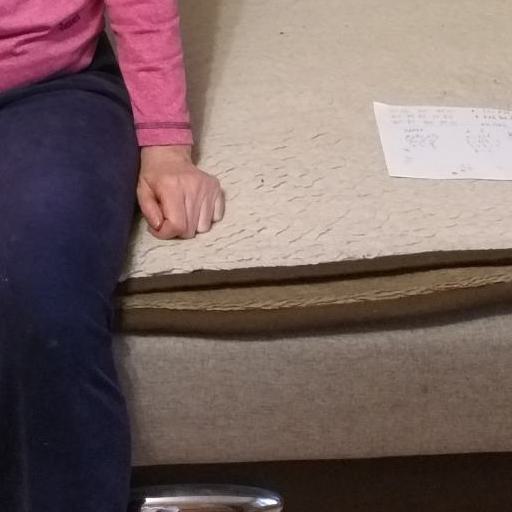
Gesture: no_gesture